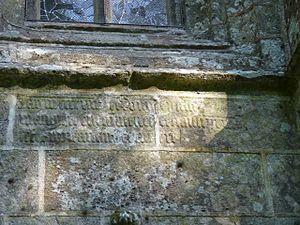
Détail d'une inscription en Breton sur la façade (voir notice des monuments historiques).
La chapelle Saint-Nicolas est un lieu de culte catholique situé dans la commune de Plufur, dans le département français des Côtes-d'Armor, en Bretagne. Construite en 1499, elle est l'archétype du style Beaumanoir, qui va se répandre principalement dans le Bas-Trégor, parfois dans le Léon, et jusqu'en Cornouaille.